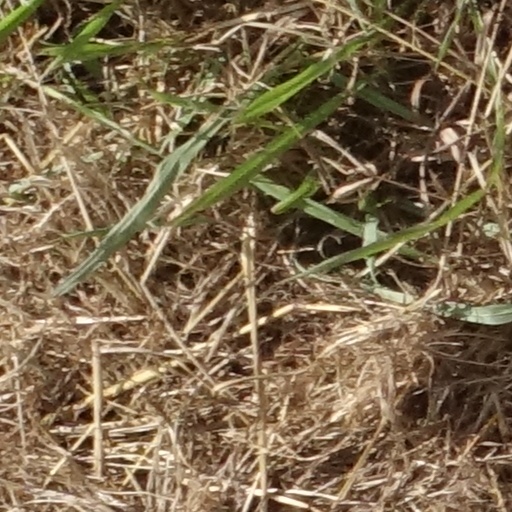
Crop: sorghum